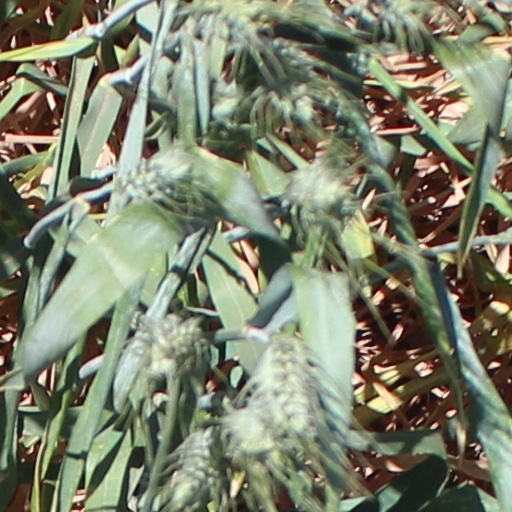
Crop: wheat